Coyla May Spring

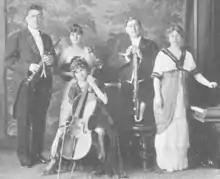
The Smith-Spring-Holmes Orchestral Quintet, from a 1915 publication. The women in the photo are Coyla May Spring (piano), Lotus Flower Spring (cello), and Freida Bethig (violin); the men in the photograph are Clay Smith and Guy E. Holmes. (Various other women played violin in the group in later seasons.)

Coyla May Spring was a dramatic reader, pianist, and singer, performing musical and spoken works on the Chautauqua circuit and lyceum platform. Her repertoire included character pieces, in which she used accents or childlike voices. She toured as a solo performer in 1913, and with the Apollo Concert Company. She led her own Coyla May Spring Concert Company. and was a longtime member of the Smith-Spring-Holmes Orchestral Quintet. Her sister, Lotus Flower Spring, was a cellist in her ensemble. The sisters sometimes sang together as part of the program. Spring's husband, Clay Smith, wrote some of her readings and "pianologues".